She's Adopted a High School Boy!

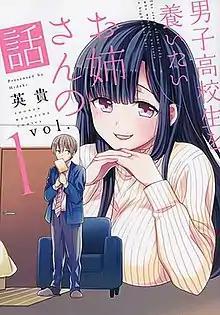
First volume cover

is a Japanese manga series written and illustrated by Hideki. It was serialized in Kodansha's "Weekly Shōnen Magazine" from April 2018 to March 2022.